Highland Park, Pennsylvania

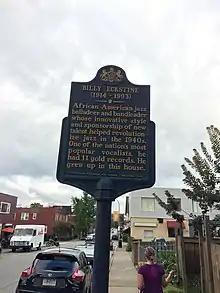
Billy Eckstein's historical marker, Highland Park

For every one hundred females, there were 78.7 males. For every one hundred females who were aged eighteen or older, there were 73.2 males.